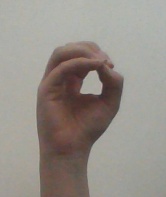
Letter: ha